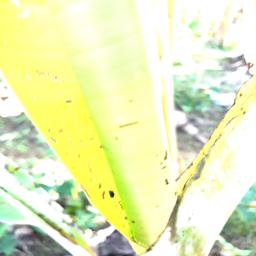
Label: BANANA APHIDS